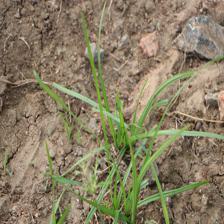
Label: Grass